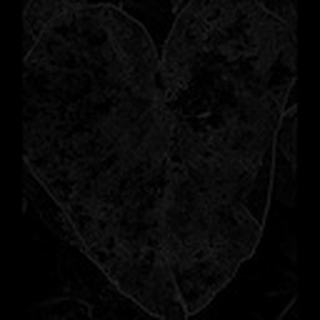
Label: cotton_powdery_mildew